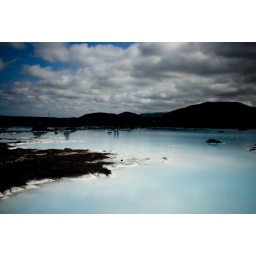
The stunning blue waters of the blue lagoon, surrounded by endless black lava fields